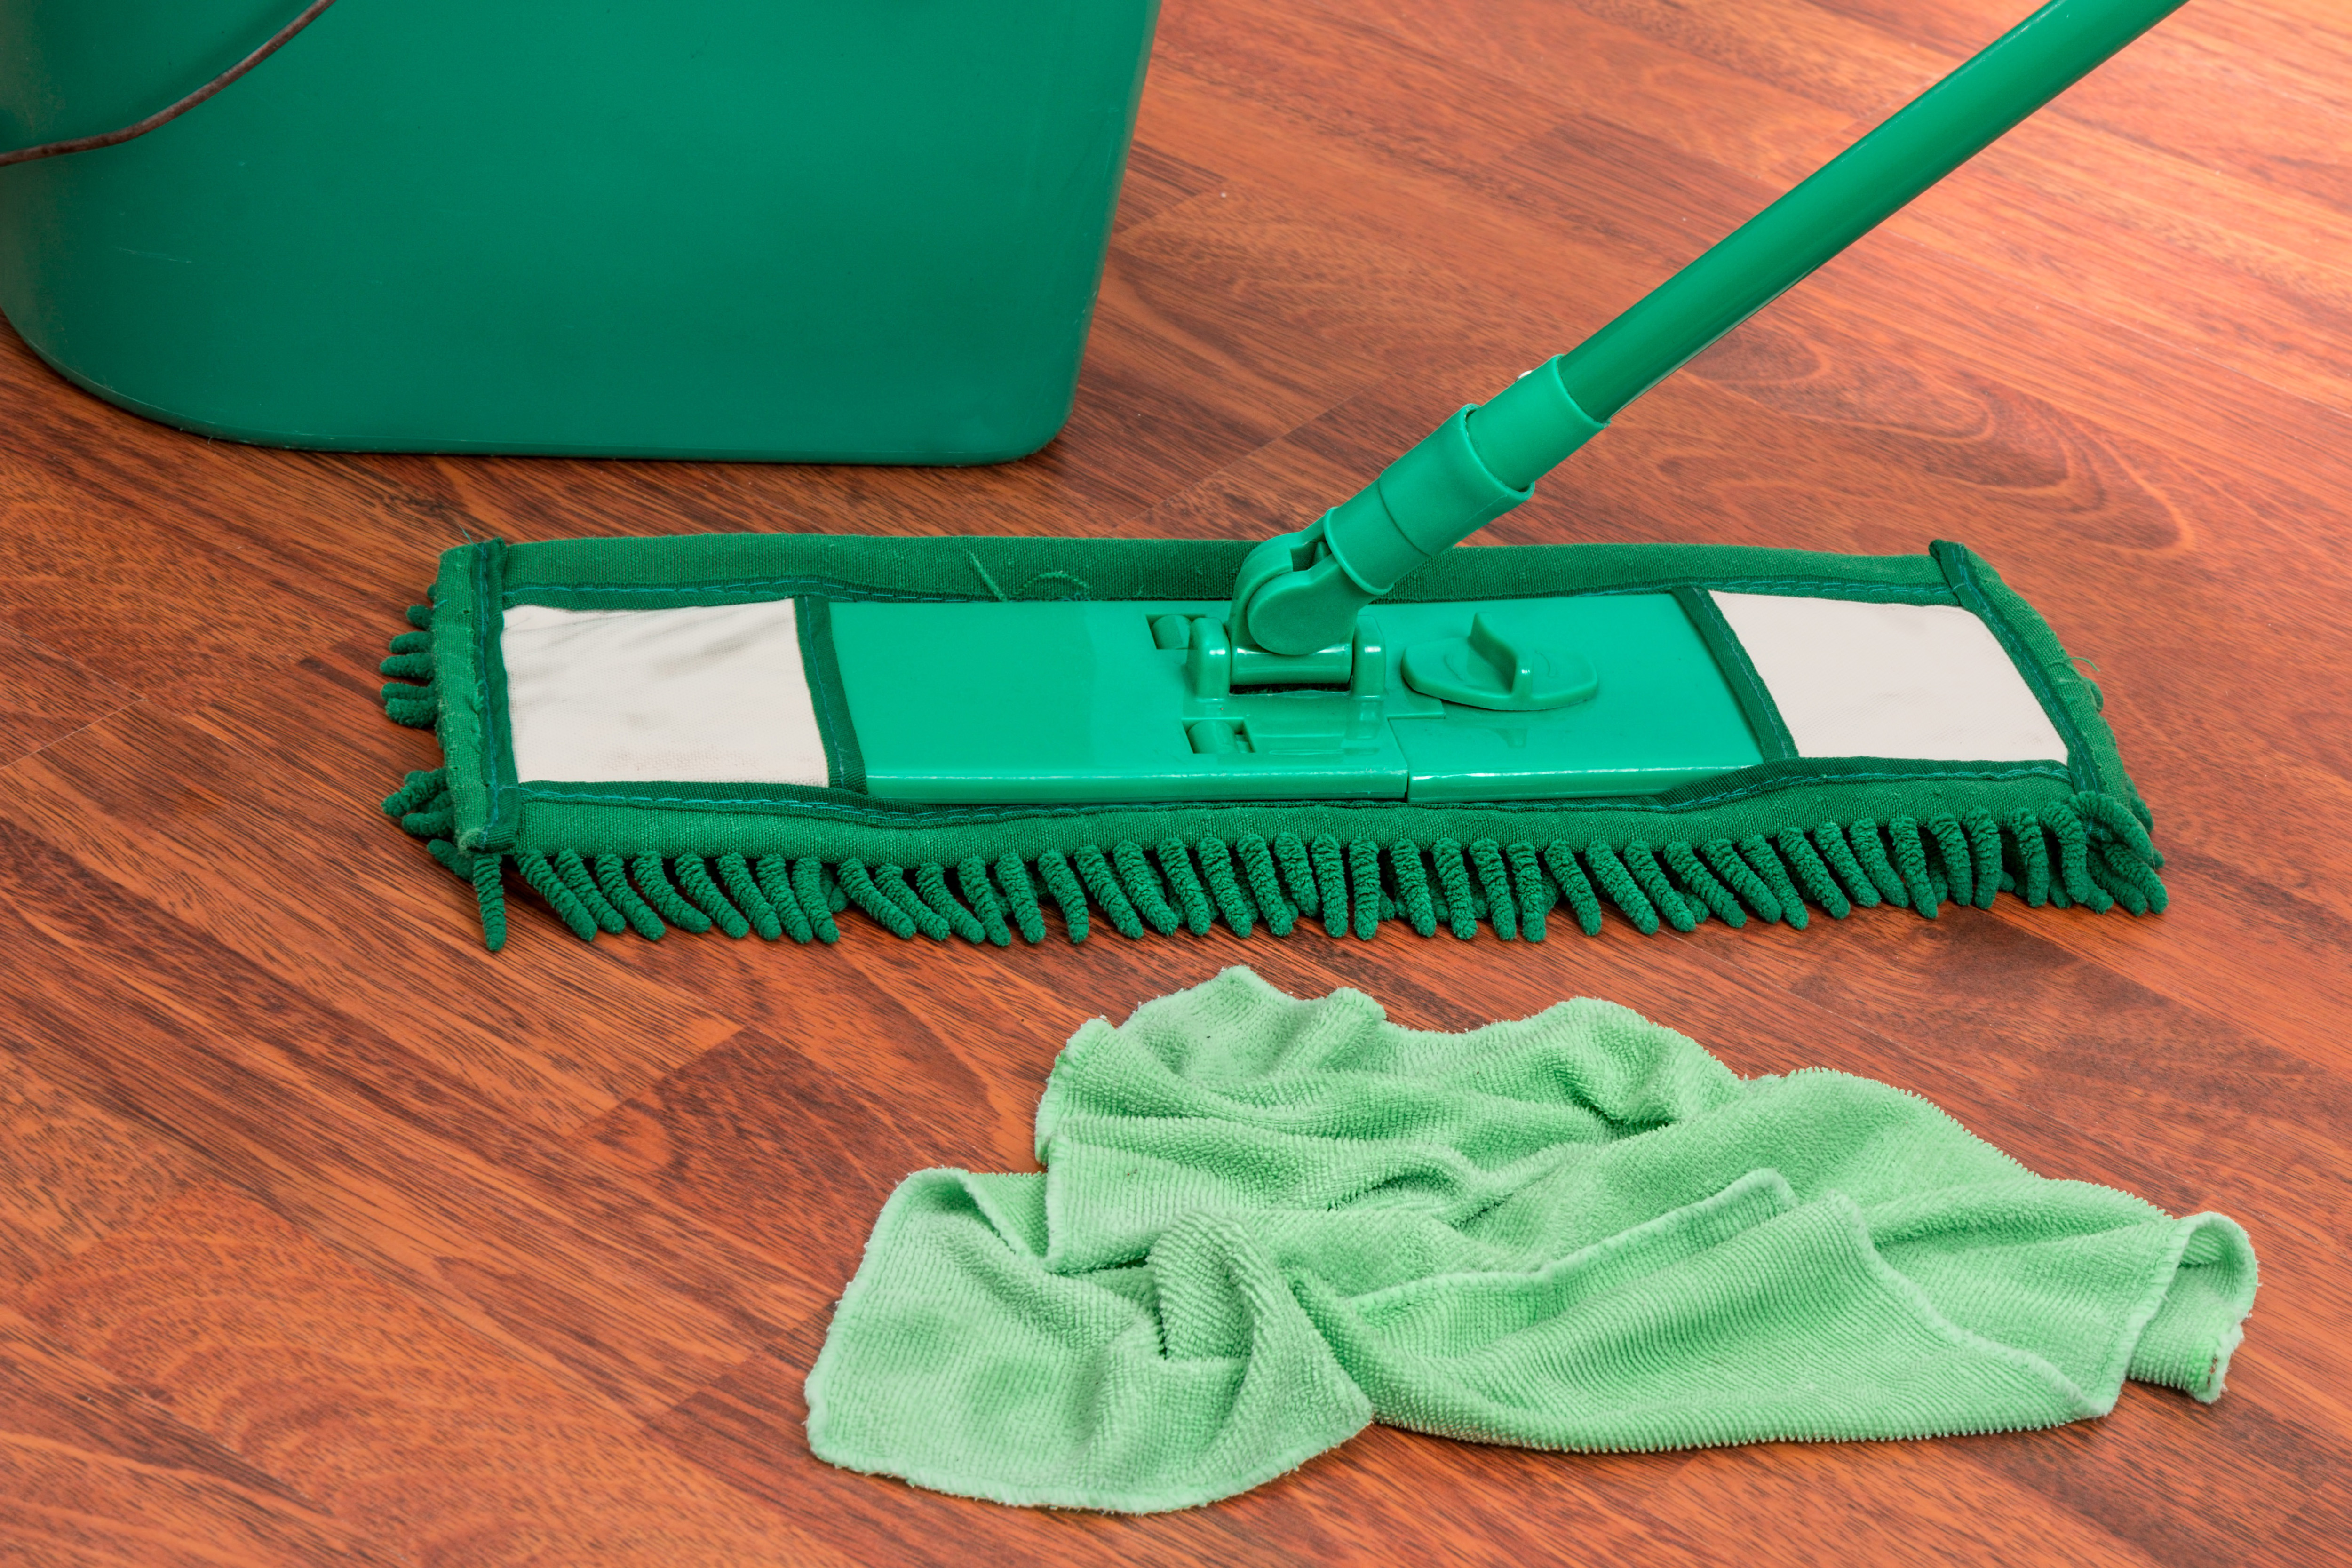
green, floor, flooring, laminate flooring, mop, household cleaning supply, Carpet sweeper, Household supply, hardwood, wood flooring